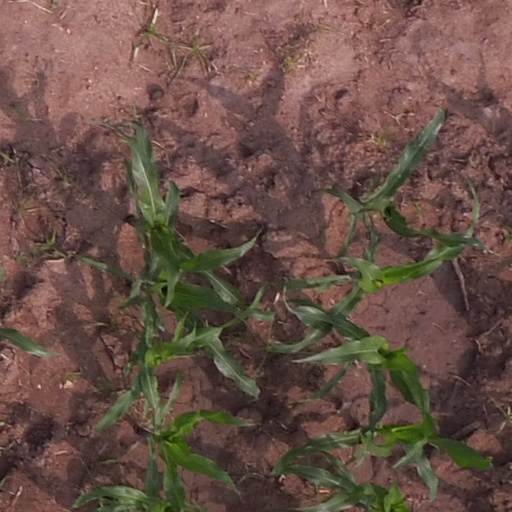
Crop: maize; corn